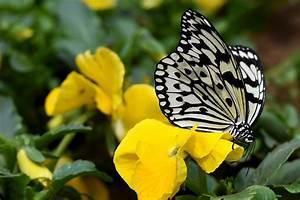
butterfly